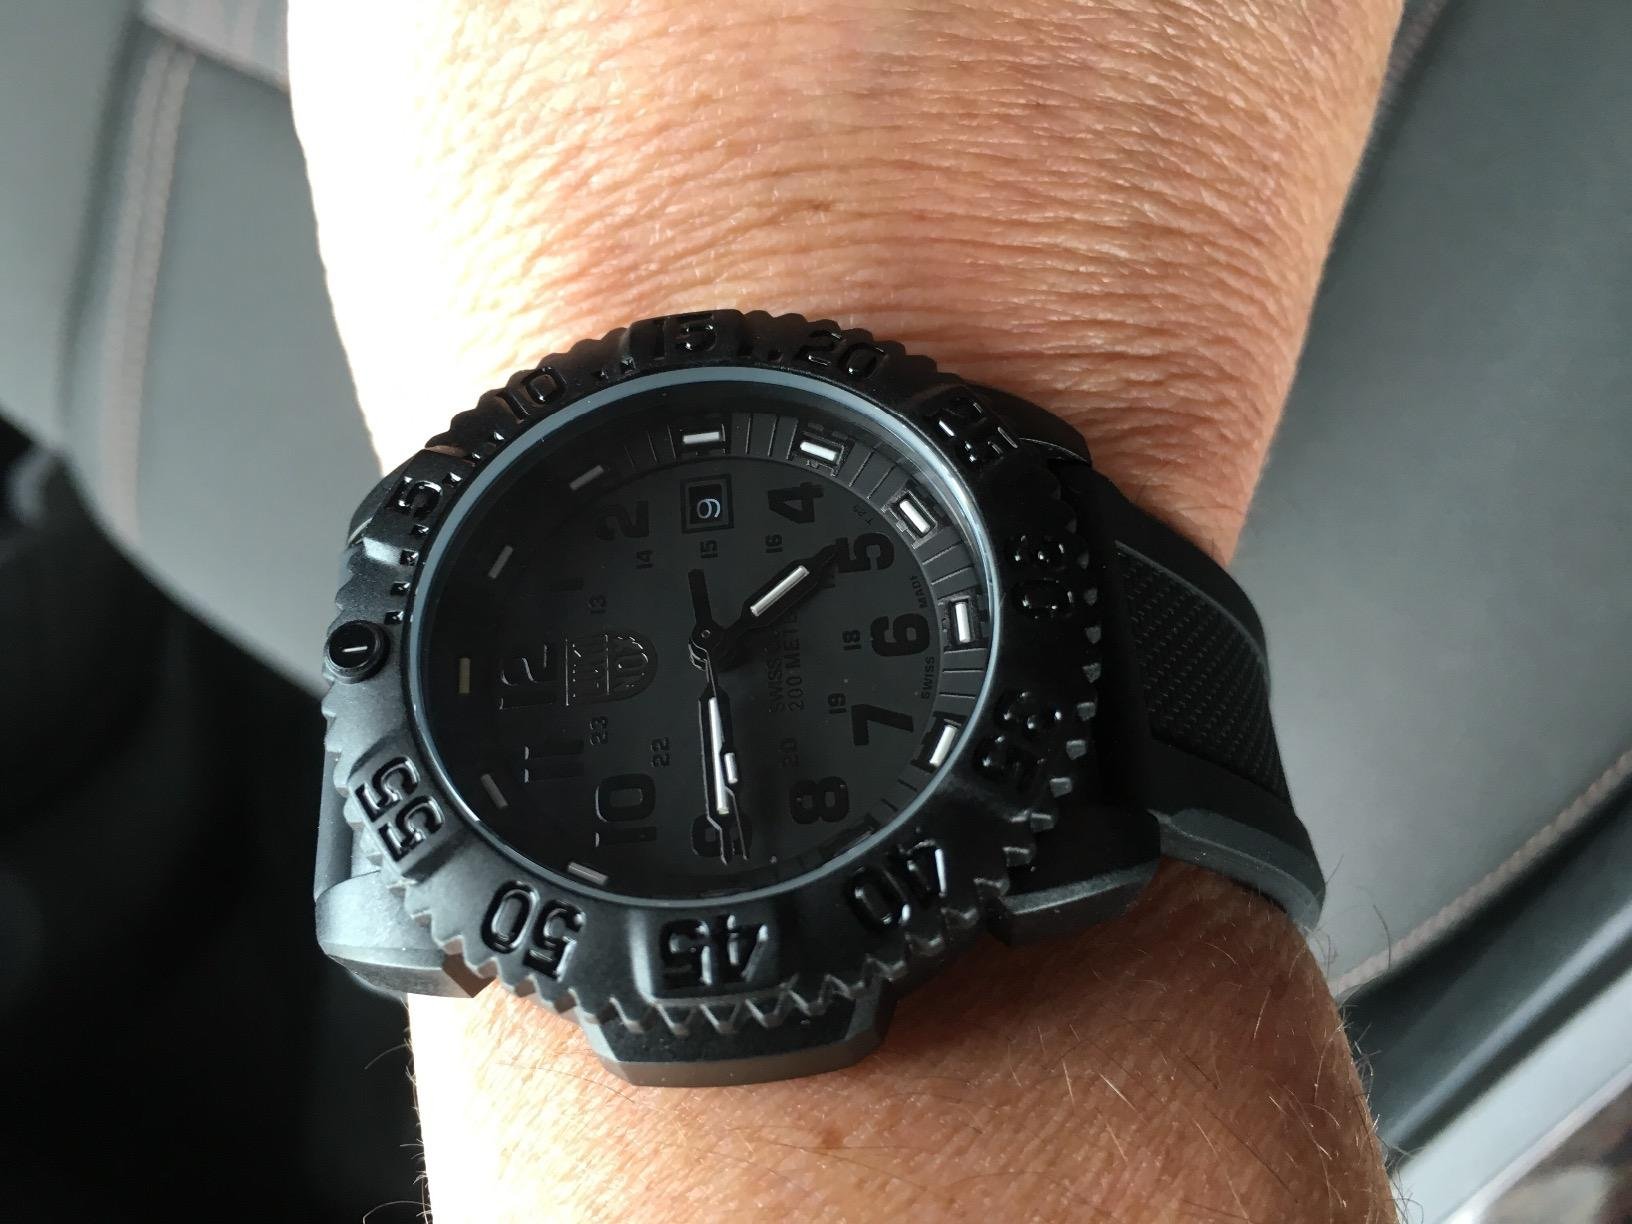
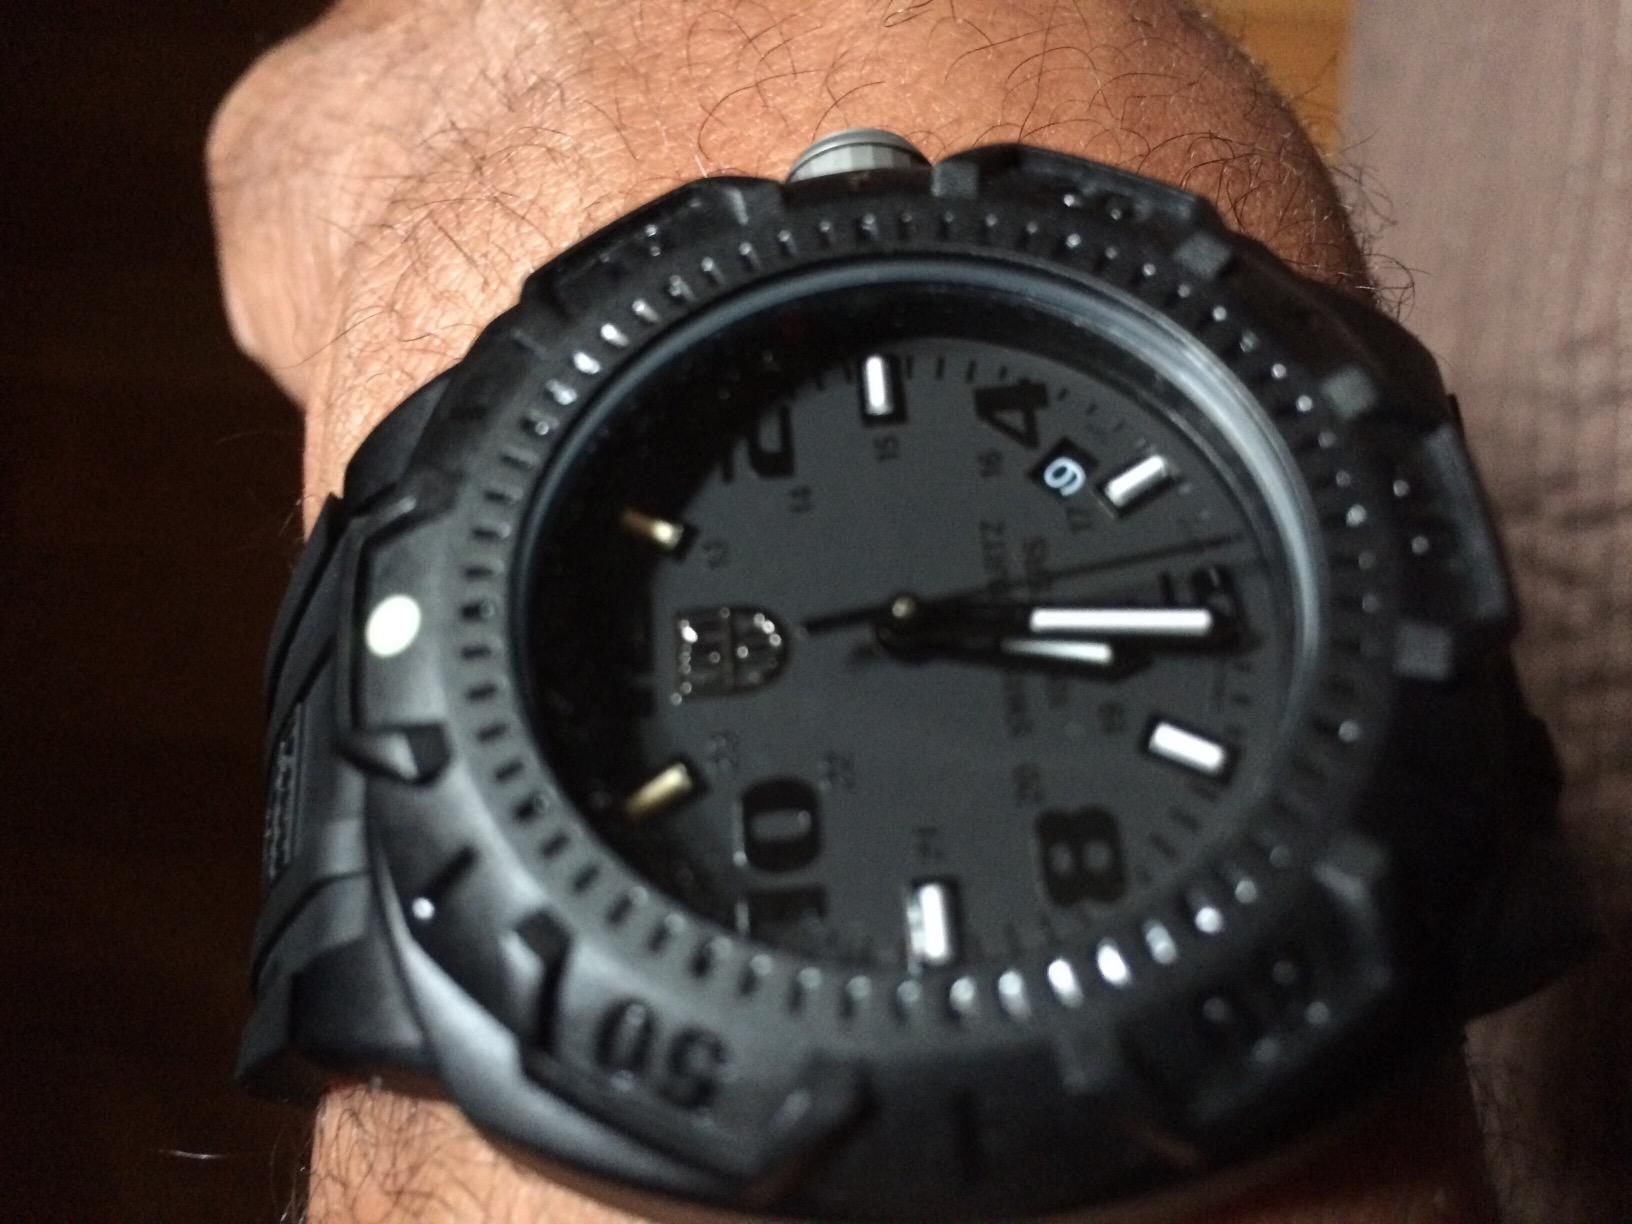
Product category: accessories_watch
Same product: yes